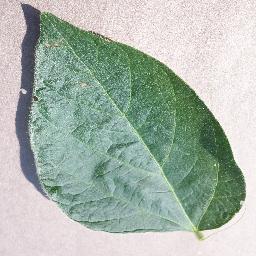
Label: Soybean___healthy